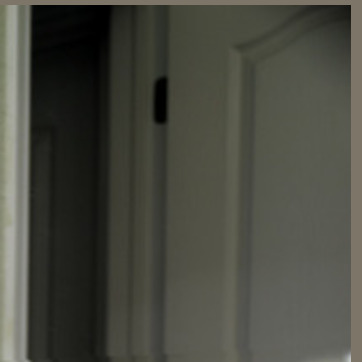
Material: mirror